George Floyd Square

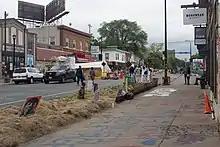
Chicago Avenue Fire Arts Center (at left), May 30, 2021

The Chicago Avenue Fire Arts Center occupies the space of the historic Nokomis Theater on the 3700 block of Chicago Avenue. The building was originally constructed in 1915 and designed by architect Joseph E. Nason. The theater was expanded in 1928 and remained for several decades until it closed in 1952 along with the Chicago Avenue streetcar line. The structure was significantly altered and was later used as an automobile repair shop until the building and many original architectural details were restored in the 2000s. The arts center was founded in 2007 by residents in the Central and Bryant neighborhoods with the goal to increase equity in public art. By 2020, the center was serving 800 artists per year.